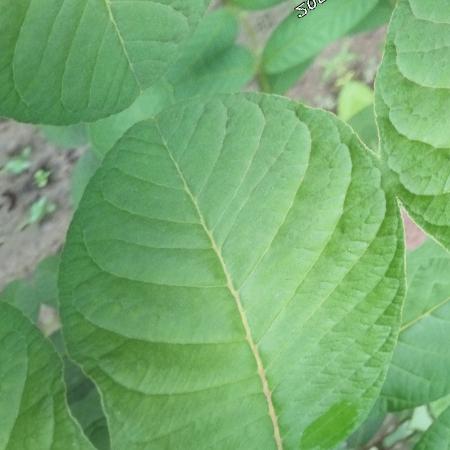
Label: Disease Free